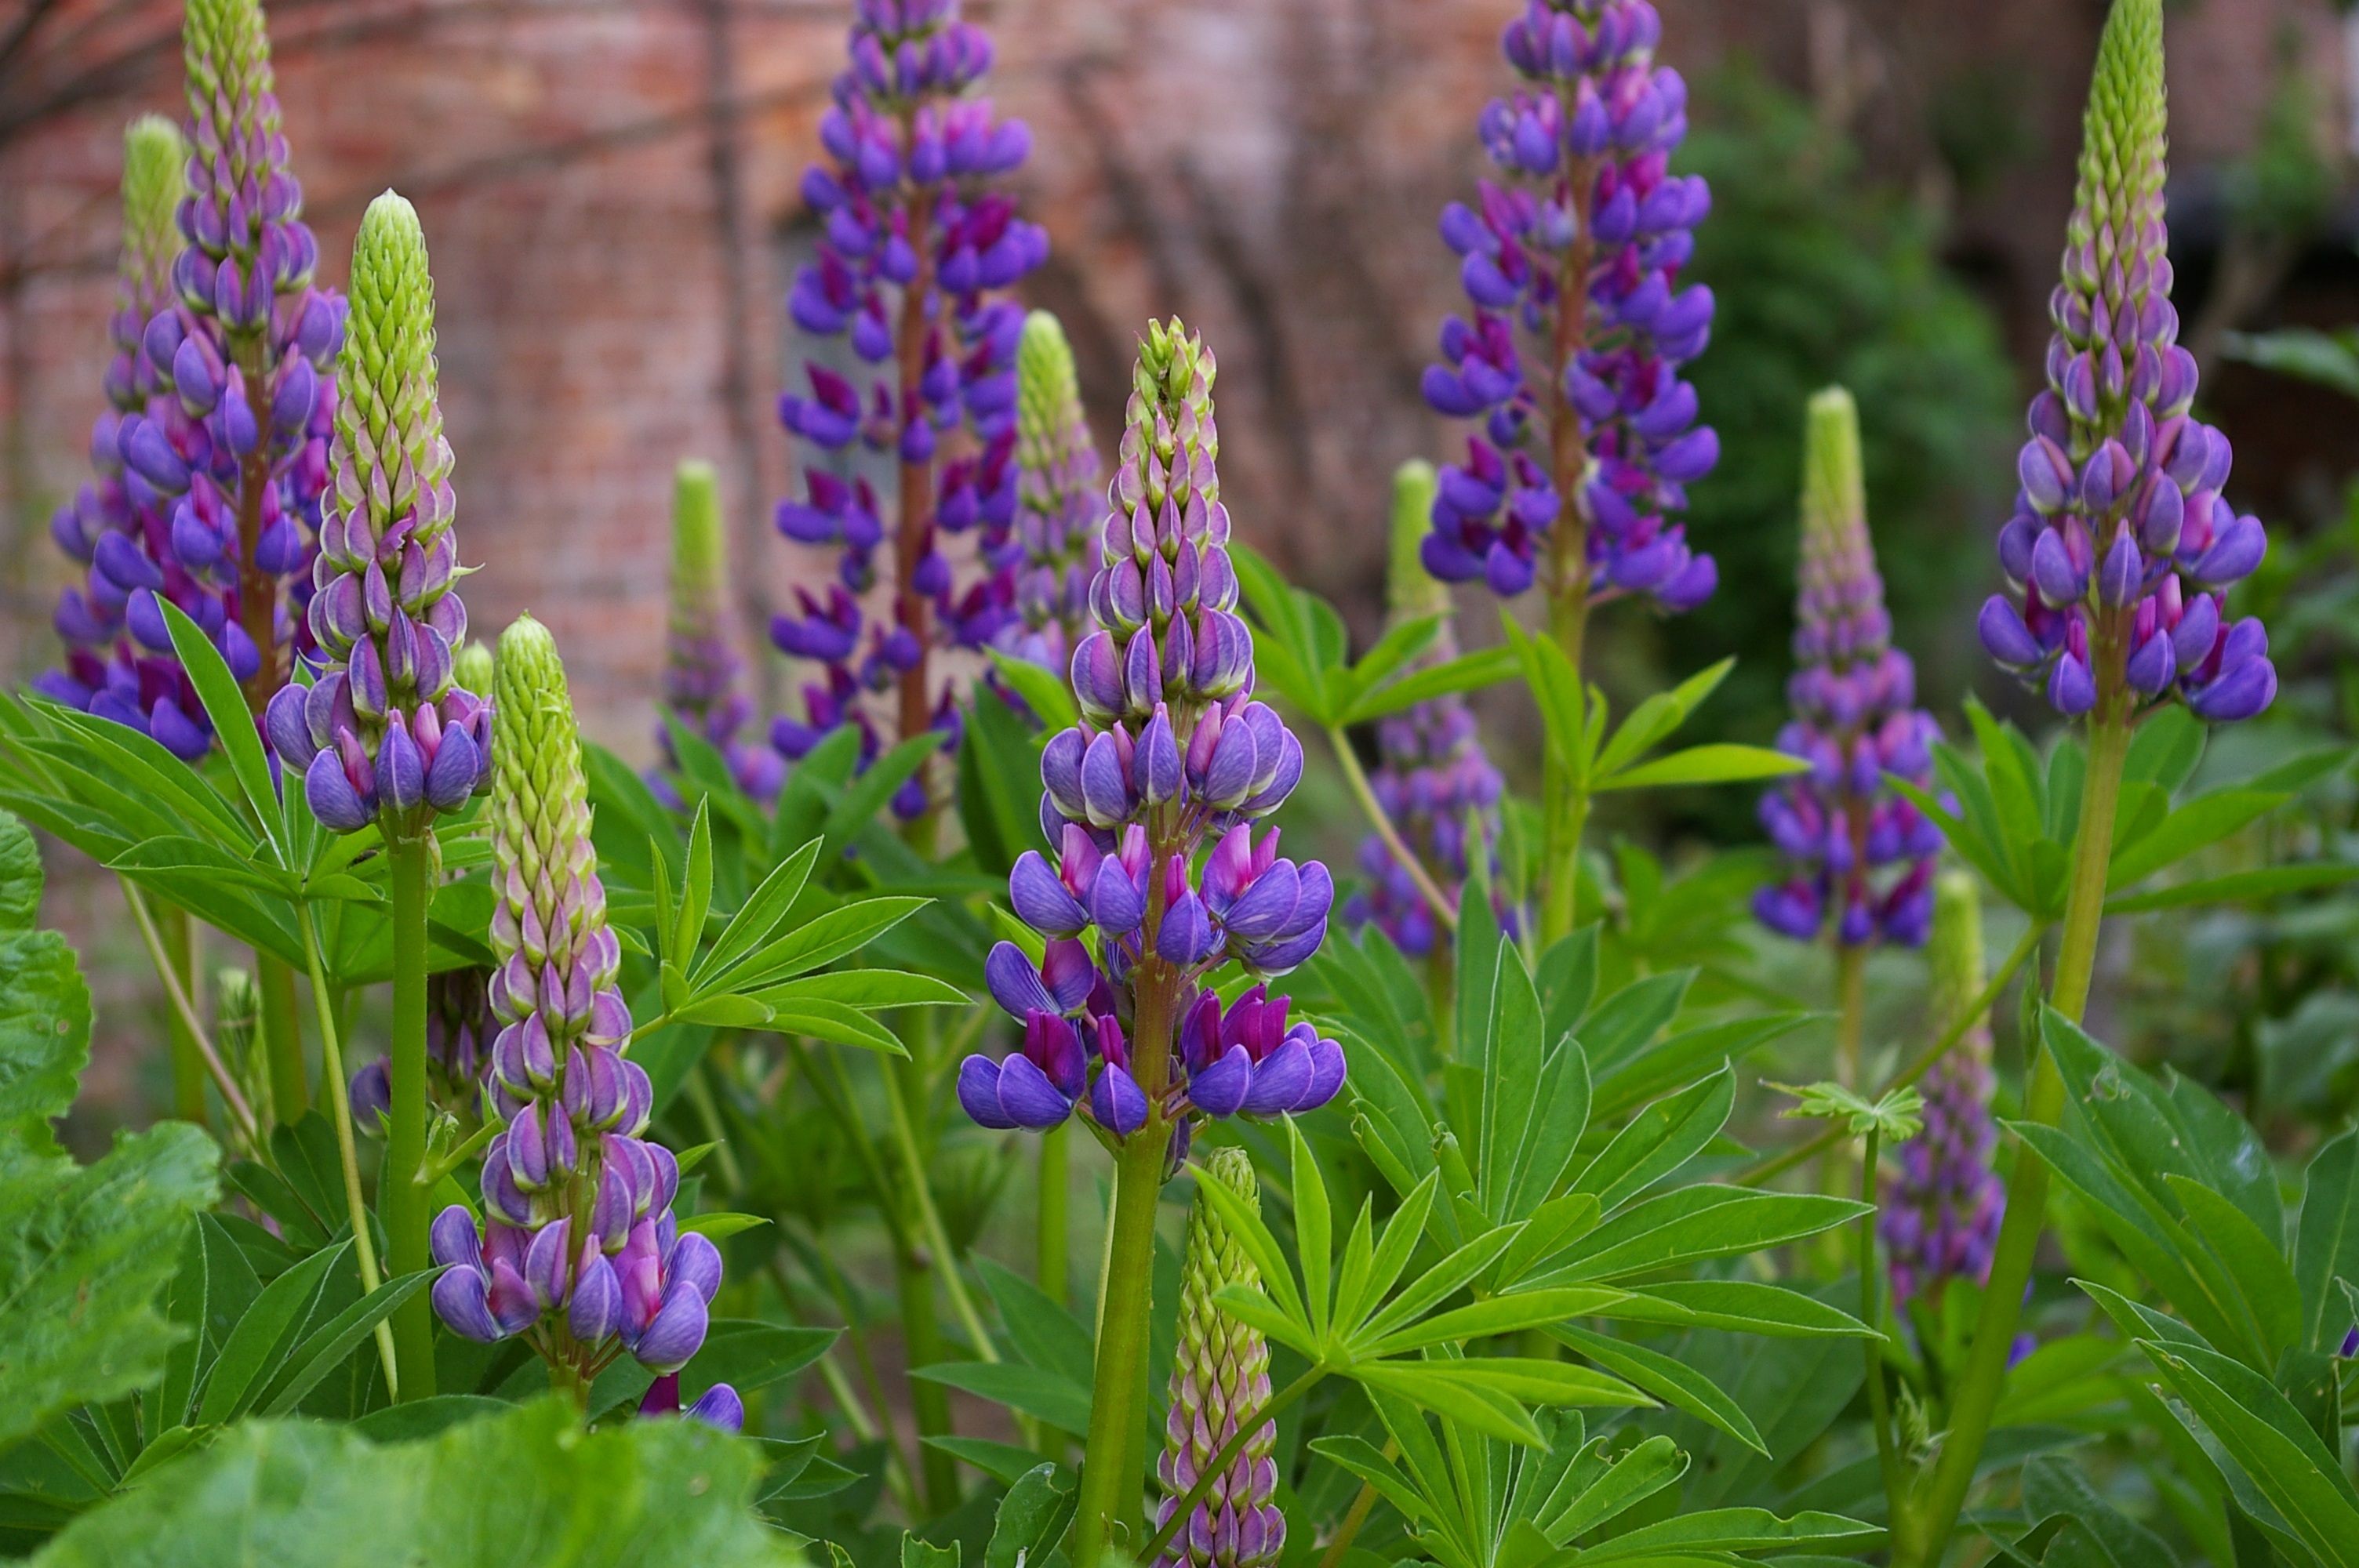
nature, blossom, plant, flower, purple, bloom, herb, botany, garden, flora, lavender, wildflower, violet, lupins, lupin, flowering plant, annual plant, land plant, english lavender, french lavender, hyssopus, dactylorhiza praetermissa